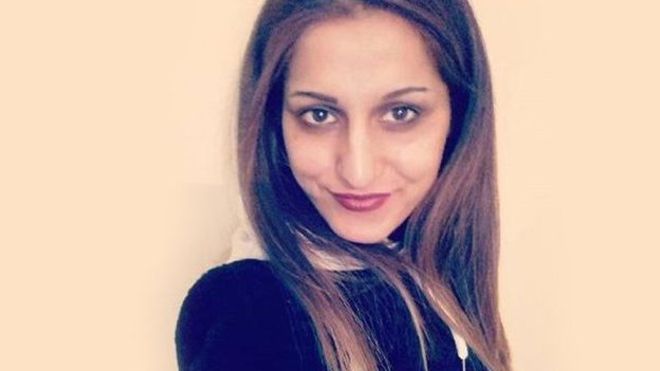
Gender: women